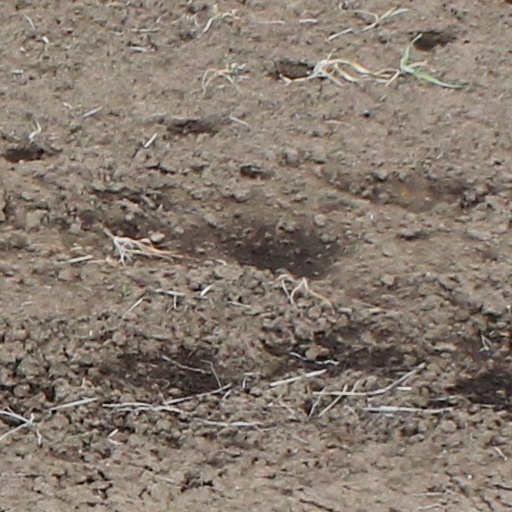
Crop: wheat